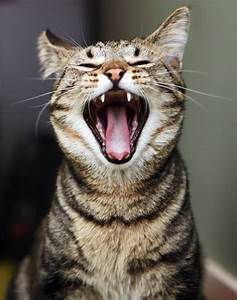
Label: gatto